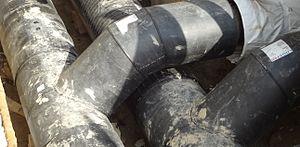
Installation de conduites pour le chauffage à distance dans le quartier du Mervelet à Genève. Extension du réseau CAD SIG (chauffage à distance des Services industriels de Genève).
Les Services industriels de Genève sont un établissement public du canton de Genève, en Suisse, chargé notamment de la distribution de l'eau potable, du gaz, de l'électricité et de la chaleur à distance sur l'ensemble du canton de Genève, ainsi que de la gestion des réseaux correspondants. Ils s'occupent également du traitement des eaux usées, de l'incinération des déchets et de la gestion d'un réseau de fibre optique.